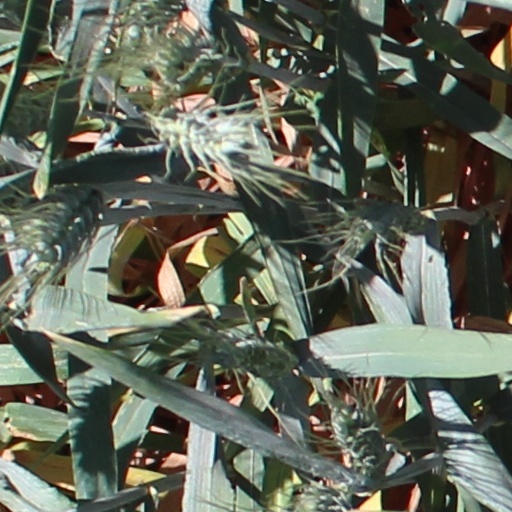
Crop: wheat